Marinova dolostone quarry

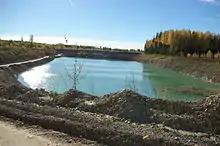
Marinova dolostone quarry

Marinova dolostone quarry is a quarry in a mineral deposit situated on a dolostone deposit of Pskov formation with a thickness of about ten metres in Võru County, Meremäe rural municipality in Estonia. Marinova quarry is mining and crushing construction dolomite.